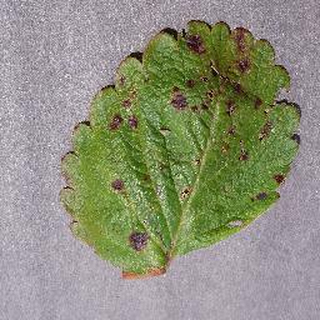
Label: strawberry_leaf_scorch